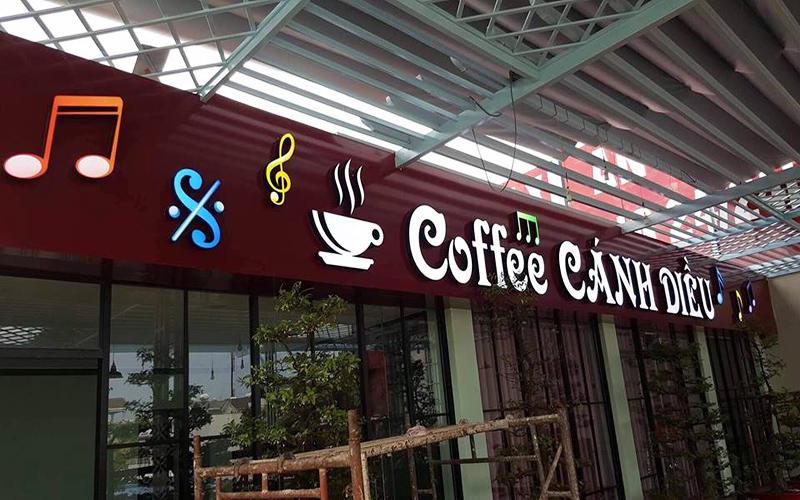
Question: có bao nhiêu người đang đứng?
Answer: không có ai cả